Malika Haimeur

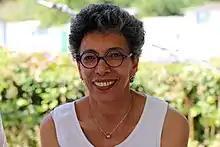

Malika Haimeur (born 7 September 1956) is a French engineer and chemist and winner of the Irène Joliot-Curie Prize for Women & Business in 2009. She was named a Knight of the Legion of Honor in 2012.